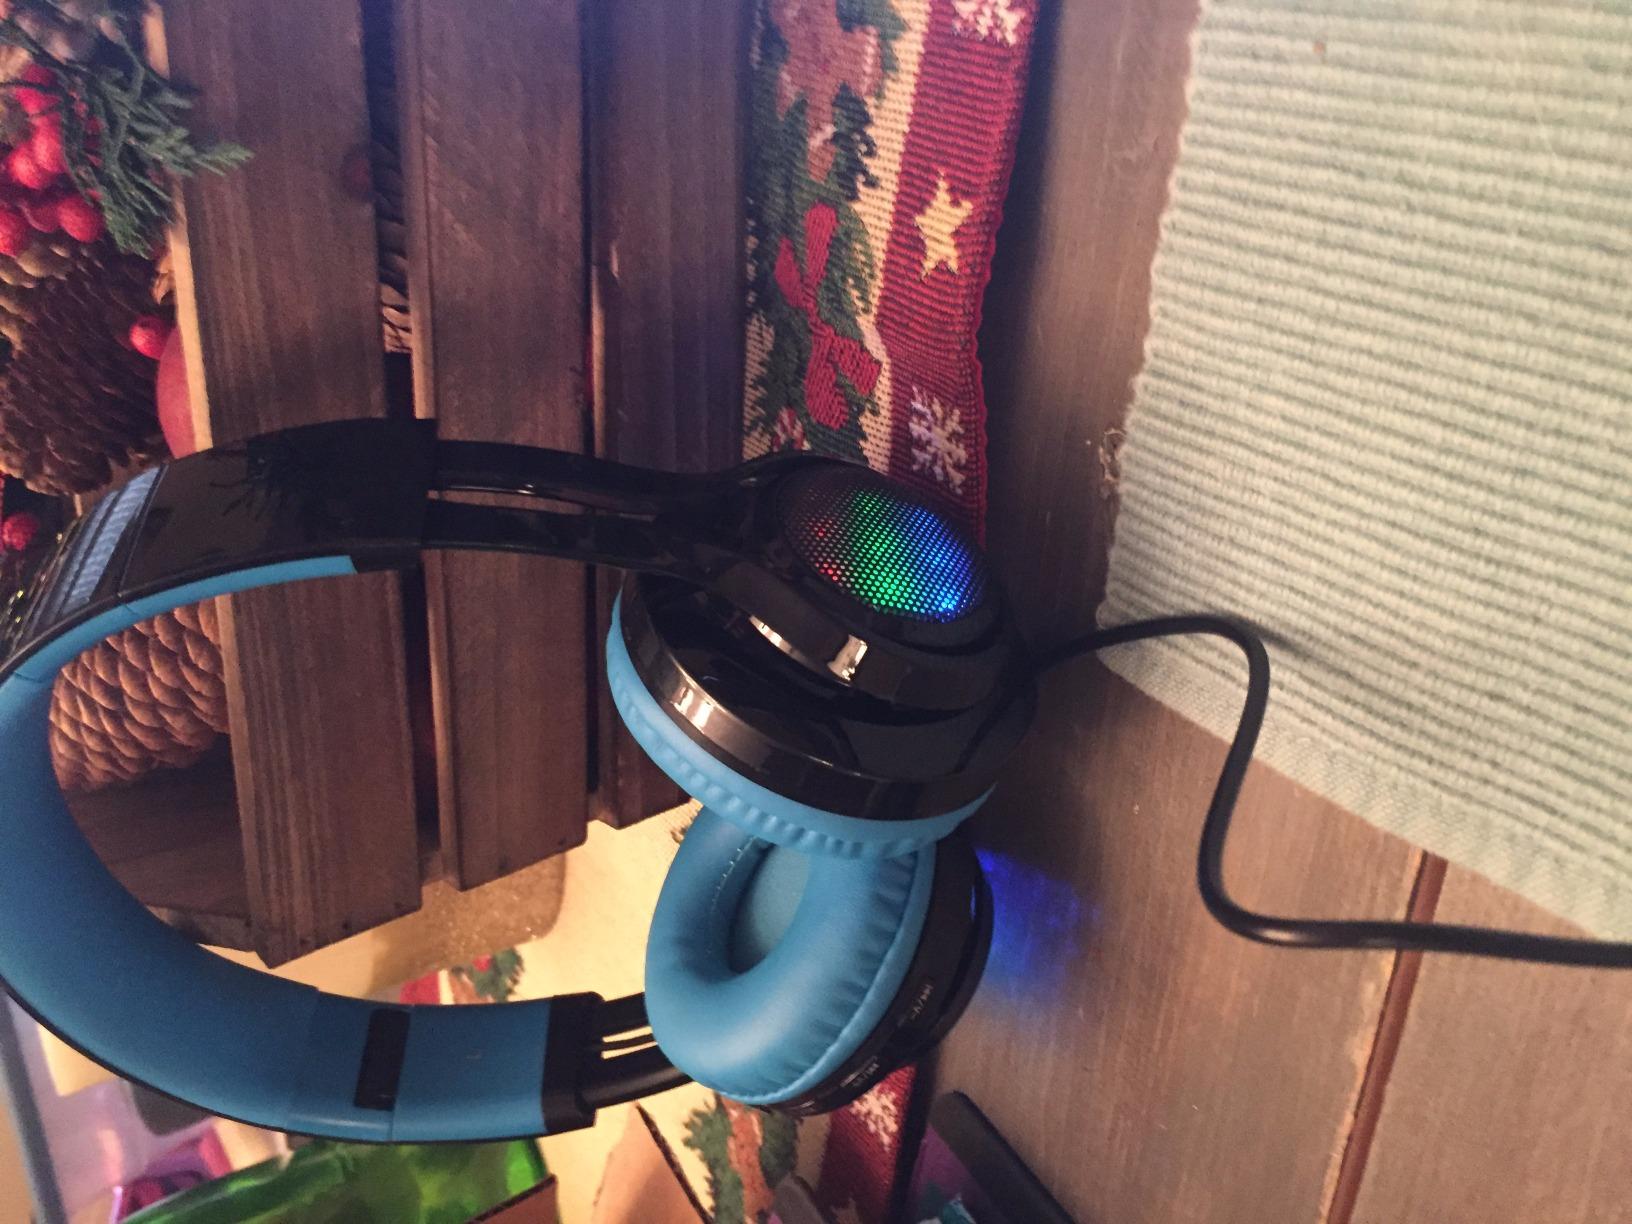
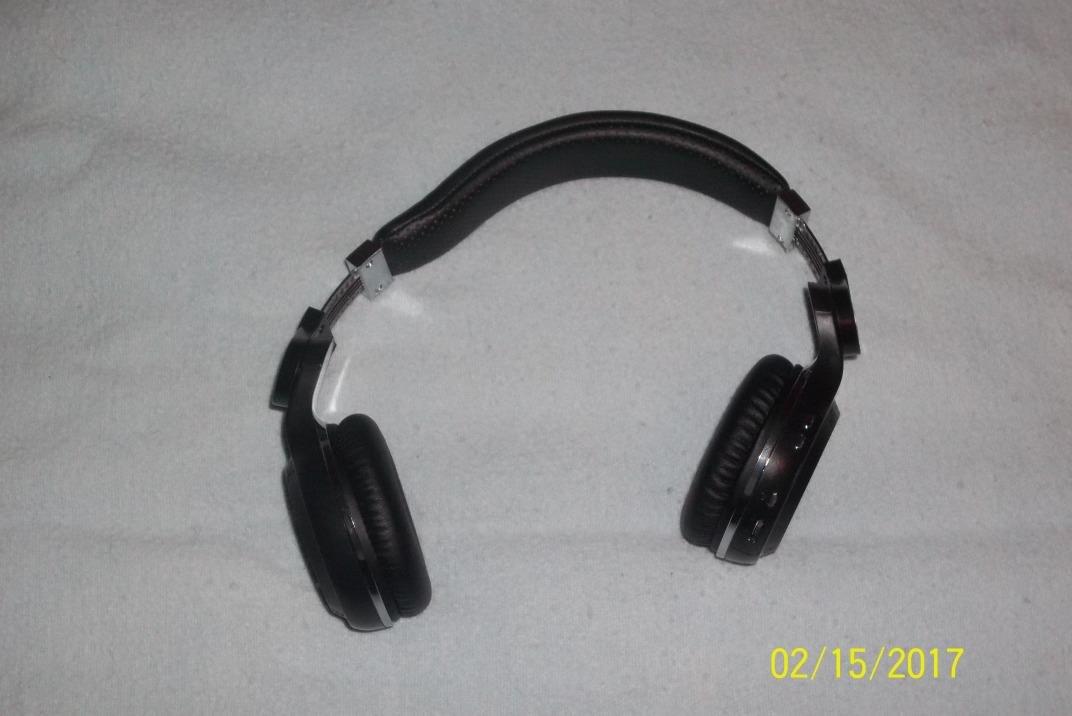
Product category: headphones
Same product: no